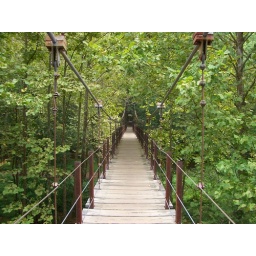
An old suspended bridge workers used to cross to get to work faster in the early 1900s.